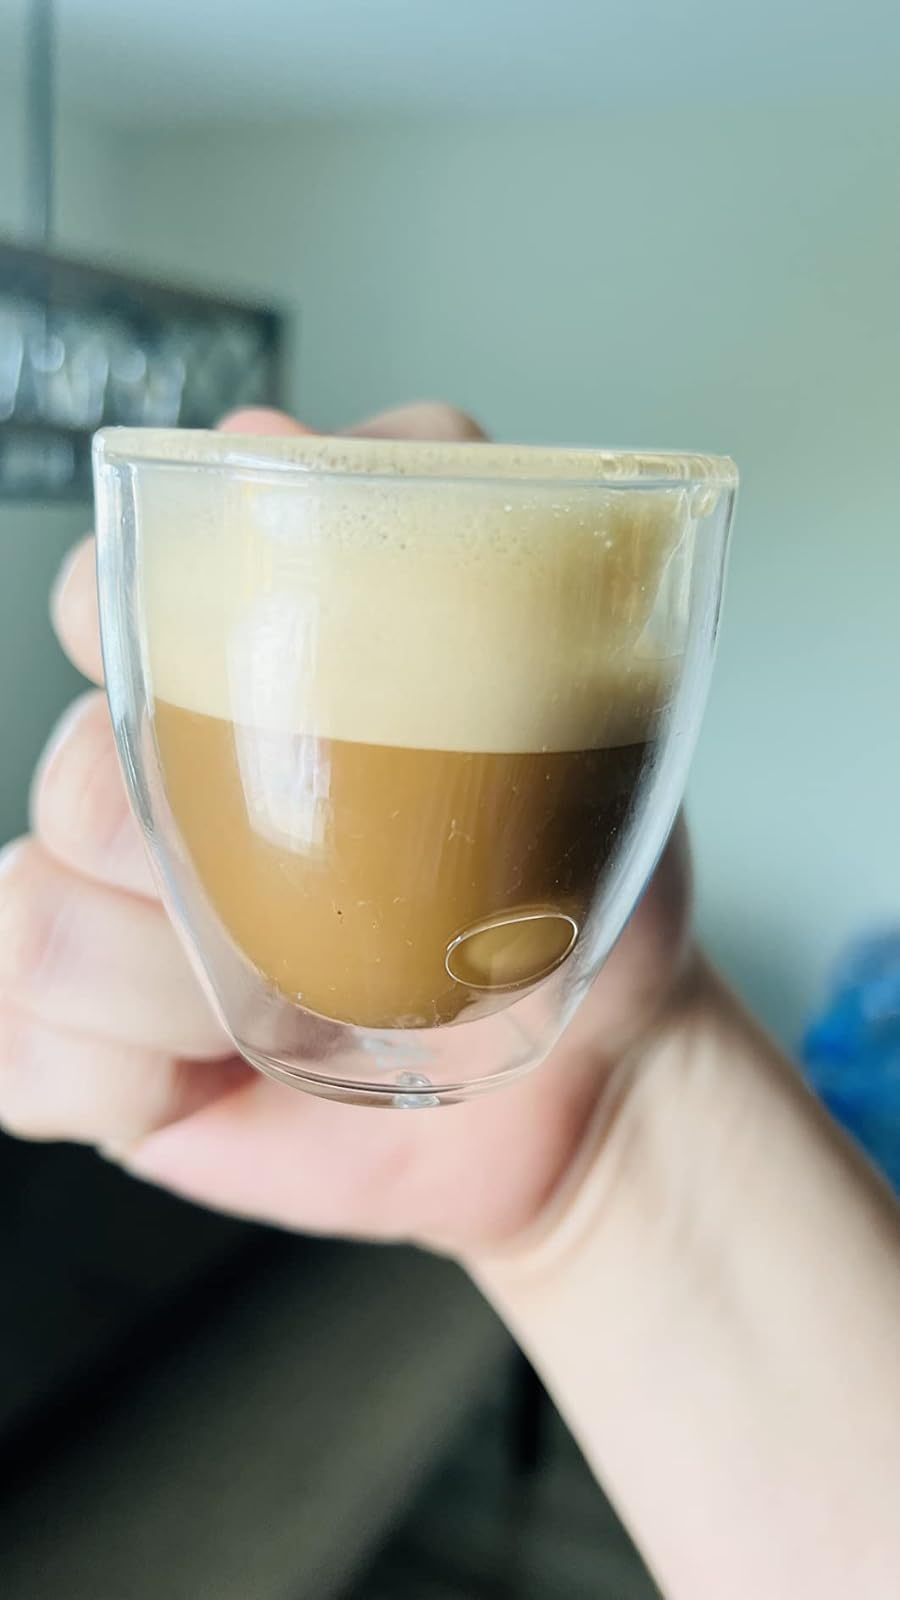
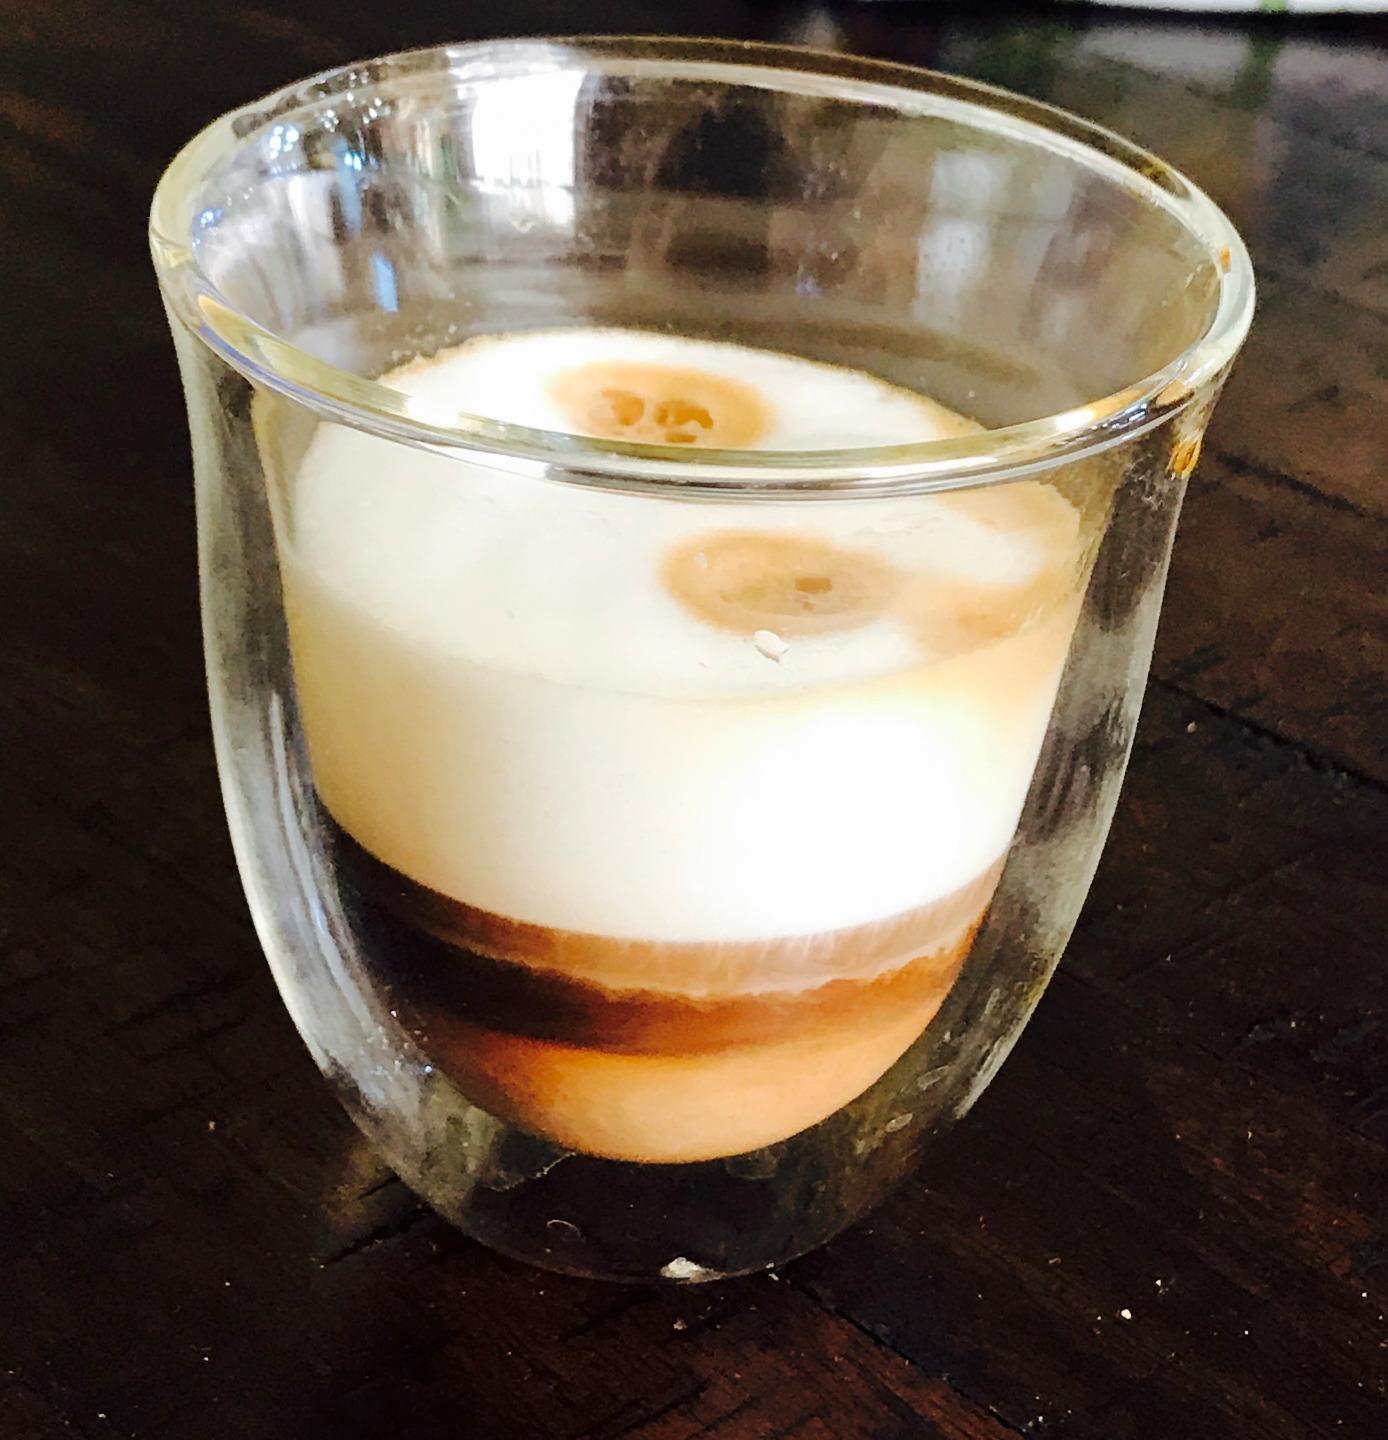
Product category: items_mug
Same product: no